Carola-class corvette

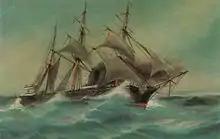
An old postcard of , featuring a painting of the ship by Christopher Rave

While on the second cruise, she was ordered to join the cruiser squadron Germany maintained to respond to crises around the world. She patrolled German colonial holdings in German East Africa and German New Guinea from 1886 to 1892. During this period, she helped to secure East Africa, sending landing parties ashore in Dar es Salaam, Windi, and the Kingani river delta and blockading the coast. While in the Pacific station, she conducted punitive expeditions against locals who had attacked Germans and cruised the Chinese coast with the corvette . In 1891, and sailed to Chile join in defending Germans during the civil war in the country, which included landing marines in Valparaiso.